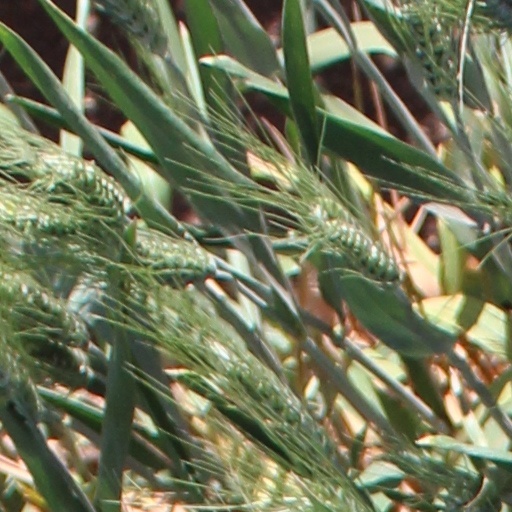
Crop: wheat